Legend (Gemmell novel)

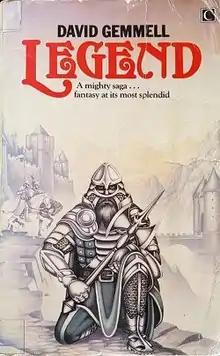
First edition

Legend is a fantasy novel by British writer David Gemmell, published in 1984. It established him as a major fantasy novelist and created the character of Druss, who would appear in several subsequent books. It was the first novel by Gemmell, and in The Drenai saga.